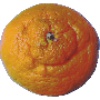
Label: mandarine